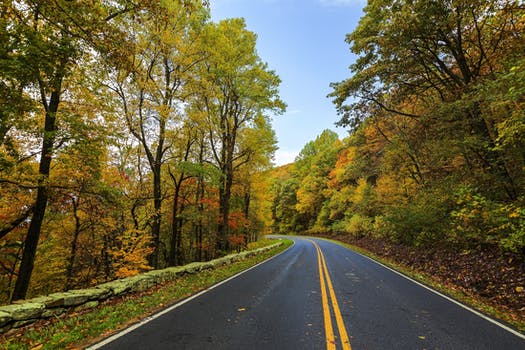
Label: No Watermark